FutureSex/LoveSounds

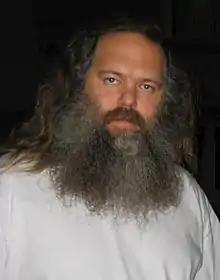
Rick Rubin produced Song) All Over Again", the only song on the album that was written on paper.

Most of the songs' lyrics were not written down on paper, as Timberlake believed it would only slow him down. For most of the album's production, Timberlake composed the lyrics in his head and would record the song shortly after. Some songs were conceptualized within a relatively shorter time, while others took longer because Timberlake had wanted to incorporate variation. For instance, the lyrics to "Losing My Way" were in a narrative style which took Timberlake longer to write. The only song that Timberlake wrote down on paper was the Rick Rubin-produced "(Another Song) All Over Again". Rubin felt it was unusual for Timberlake because he requested the latter to write the lyrics first instead of recording it directly in the vocal booth.